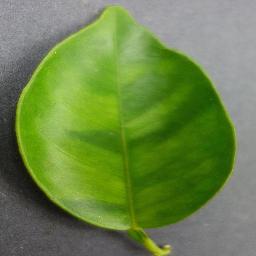
Label: Orange___Haunglongbing_(Citrus_greening)